Dan Zanes

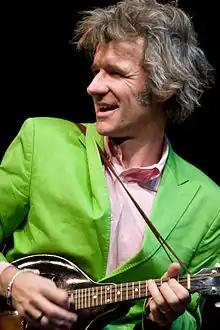
Dan Zanes plays mandolin on stage in 2007.

Daniel Edgerly Zanes (born November 8, 1961) is an American rock, folk, and children's musician. He was a member of the 1980s band the Del Fuegos, the frontman of the group Dan Zanes and Friends, and currently performs with his wife, Claudia Eliaza Zanes, as Dan + Claudia.